Jones Beach State Park

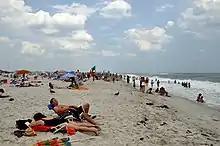
Sunbathers in 2010

The primary buildings on the Jones Beach site are the two bathhouses (west and east) and the park's large water tower, all built to Moses' specifications. The water tower, built in 1930 to resemble the bell tower of St Mark's Basilica in Venice, underwent a $6.1 million restoration in 2010. Robert Moses' plan originally included two swimming pools available for public use at Jones Beach: The West Bath House pool and the East Bath House pool. While the West Bath House pool has remained open, budget constraints forced the closure of the East Bath House pool in 2009. As part of a $65 million refurbishment of the park announced in 2014, the West Bath House will receive $7 million in improvements; state officials have announced their desire to eventually rehabilitate the East Bath House as well.